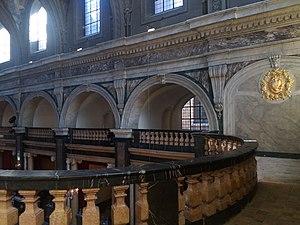
Arcades et Sacré Cœur.